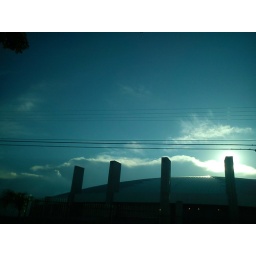
sun over the stadium , took this photo using the blue glass of the car ,as a filter.